The Enchanting Shadow

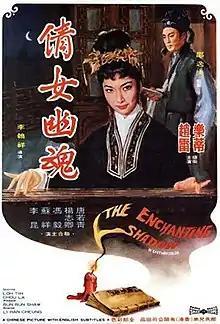
Film poster

The Enchanting Shadow ("Sin neui yau wan", "Chi’en-nu Yu-Hin", "Qiàn yǚ Yōuhún") is a 1960 Hong Kong drama film directed by Li Han-hsiang. It was entered into the 1960 Cannes Film Festival. The film was also selected as the Hong Kong entry for the Best Foreign Language Film at the 33rd Academy Awards, but was not accepted as a nominee. The film was an inspiration for the 1987 film "A Chinese Ghost Story".